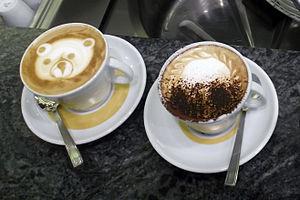
Le cappuccino est une préparation de café traditionnel de la cuisine italienne, emblème de la culture italienne dans le monde entier, à base de café expresso, mélangé et coiffé d'une mousse de lait crémeuse, sucré, et servi dans une grande tasse à café, éventuellement avec un effet artistique de latte art.